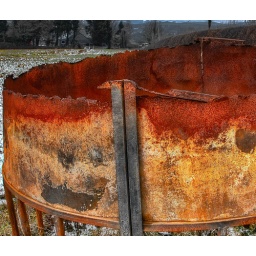
Rust and crusty old water tank in a field around the Stratton hills, near Bude on Cornwall.